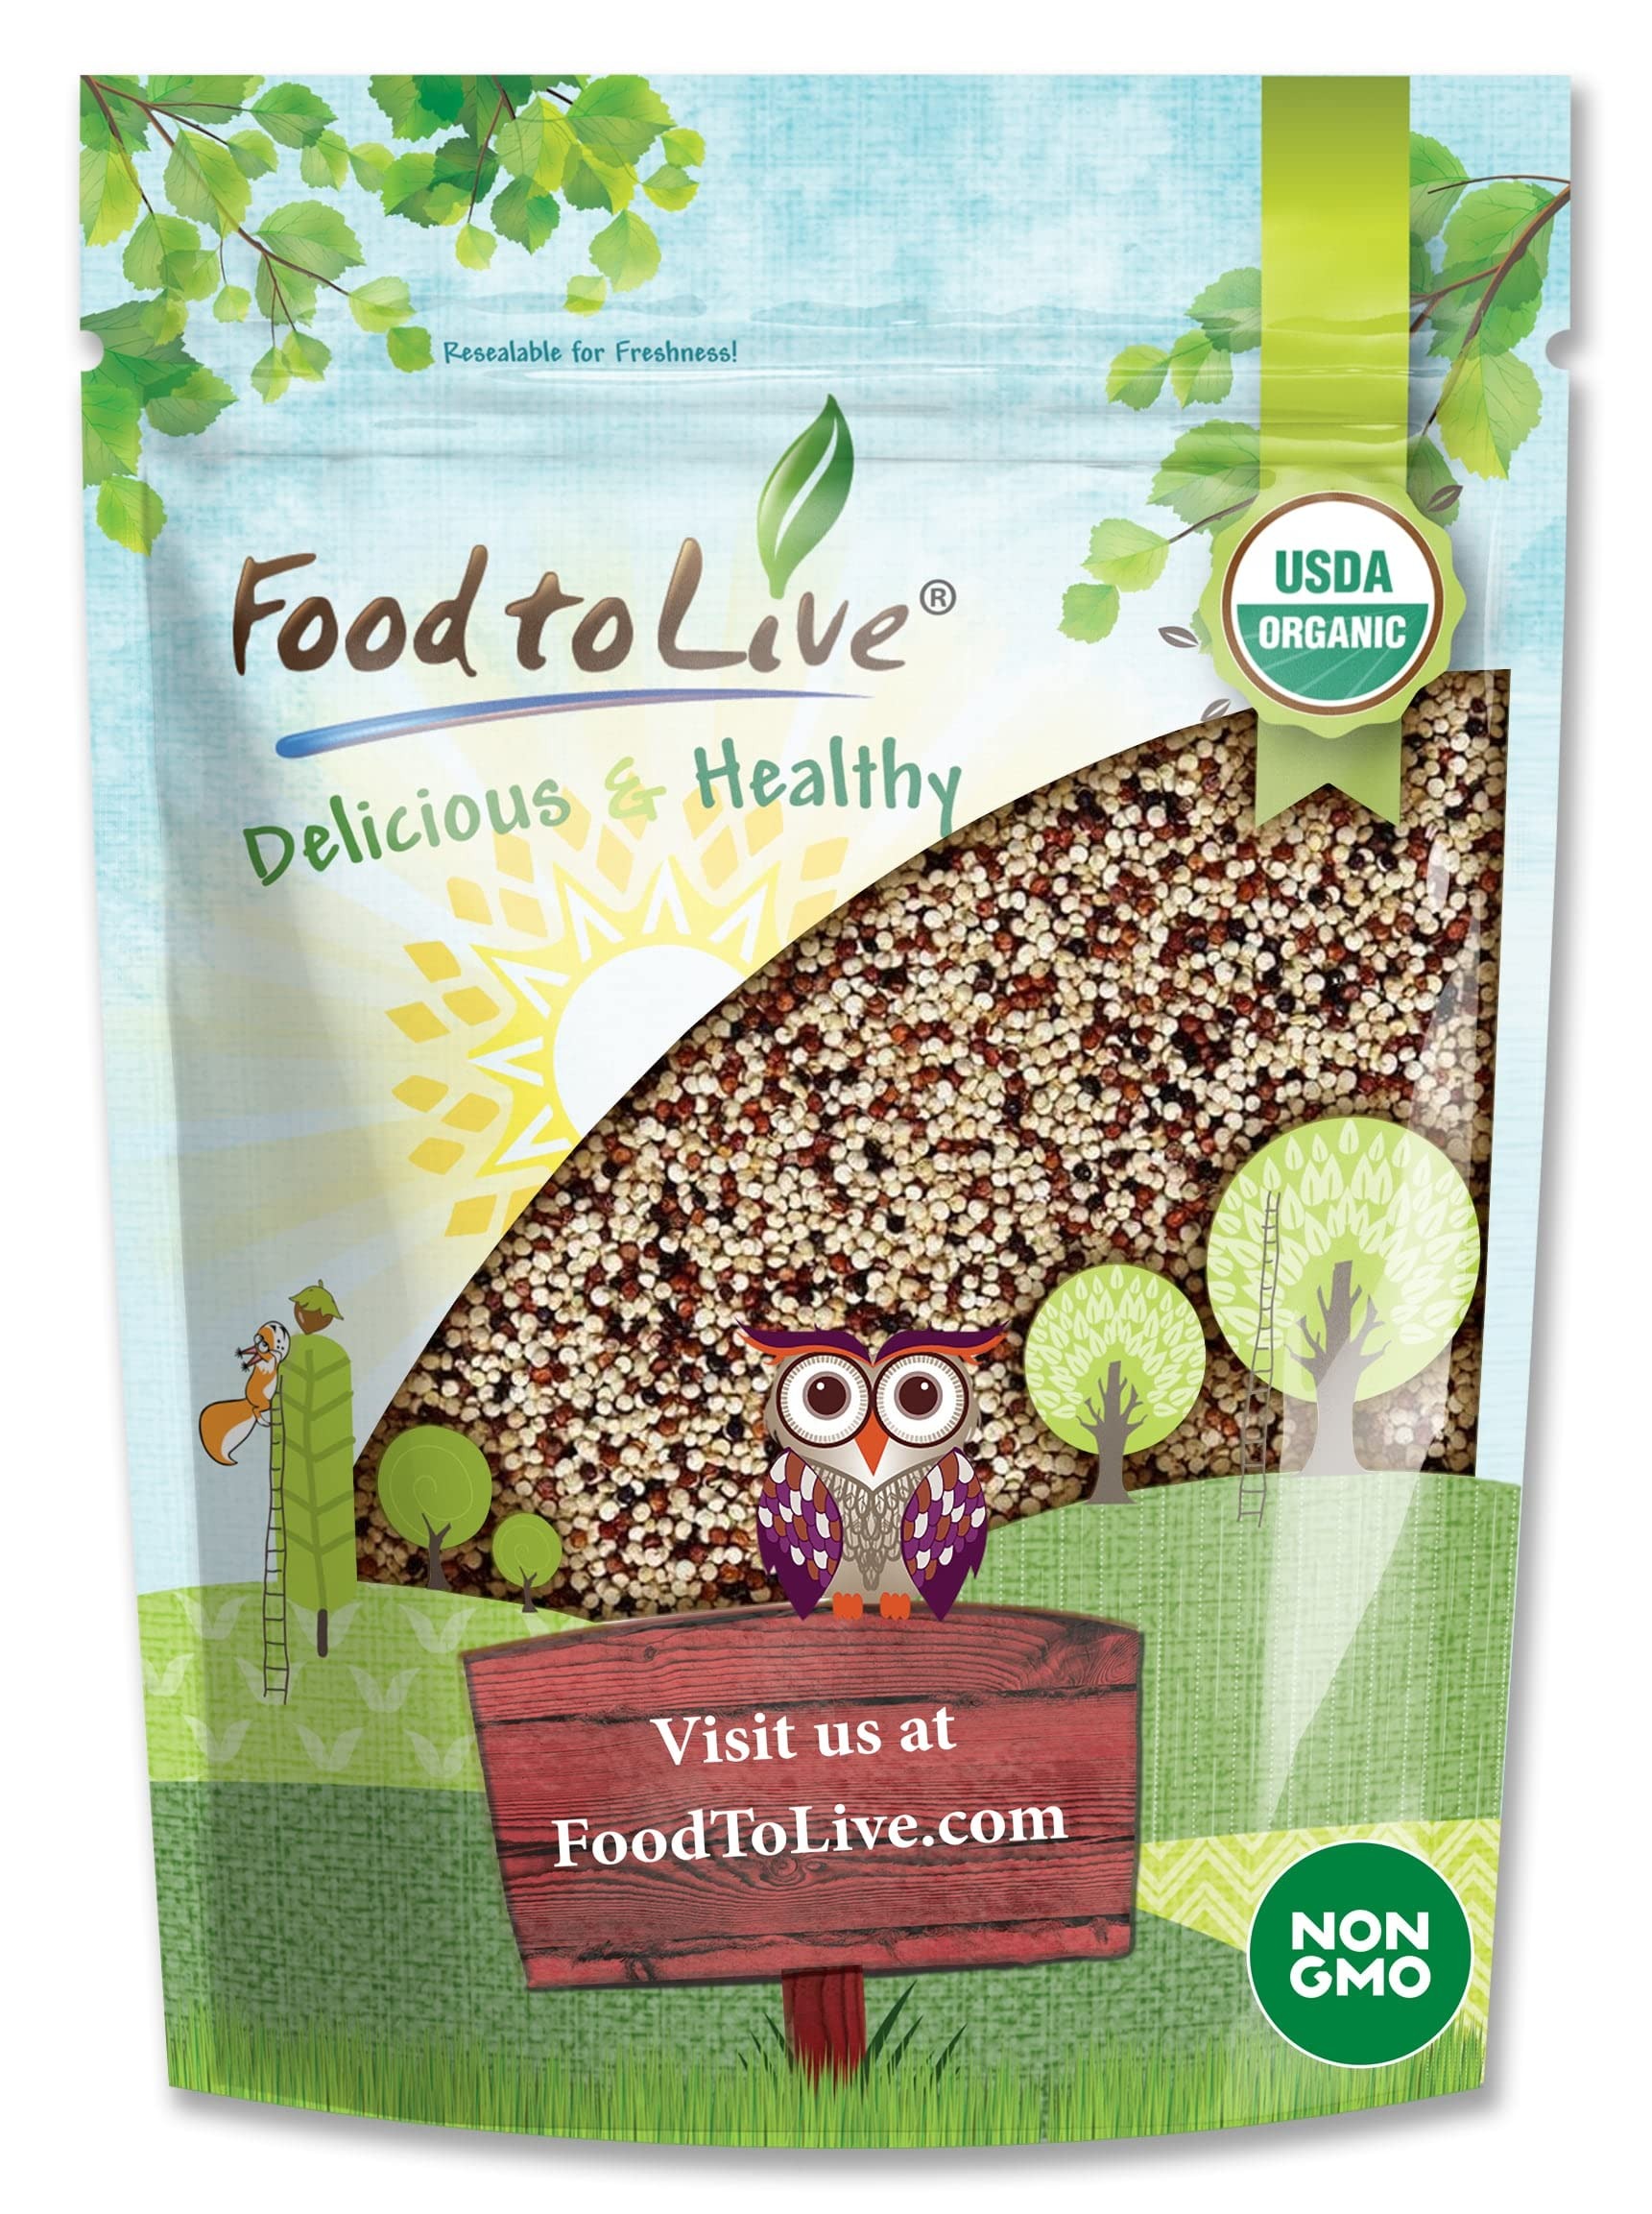
Item Name: Food to Live Organic Tri-Color Quinoa, 5 Pounds — Non-GMO, Three-Color Blend of White, Black, and Red, Whole Grain, Non-Irradiated, Kosher, Vegan, Sproutable, Sirtfood, Good Source of Fiber, Protein
Bullet Point 1: ✔️MIX IN ONE PACK: One pack contains Organic Quinoa, Organic Red Quinoa, and Organic Black Quinoa.
Bullet Point 2: ✔️GLUTEN-FREE & NON-GMO: Food to Live Organic Tri-color Quinoa is a certified organic product with no gluten.
Bullet Point 3: ✔️WIDE USE: There are hundreds of fantastic quinoa recipes for all occasions.
Bullet Point 4: ✔️GOOD FOR ANY DIET: Organic Tri-color Quinoa from Food to Live is rich in dietary fiber and low in saturated fat & sodium.
Bullet Point 5: ✔️NUTRITIOUS: Organic Tri-color Quinoa is a storehouse of various vitamins and minerals.
Value: 80.0
Unit: Ounce

Price: 31.49